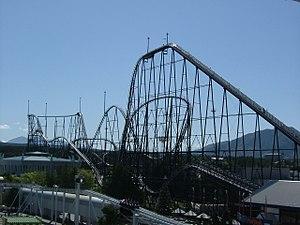
Togo est une ancienne société japonaise de conception et de construction de montagnes russes fondée en 1935.
Fujiyama est un parcours de montagnes russes en métal du parc d'attractions japonais Fuji-Q Highland.
Fuji-Q Highland est un parc d'attractions situé à Fujiyoshida dans la Préfecture de Yamanashi au Japon.
Fami P.A.R.C